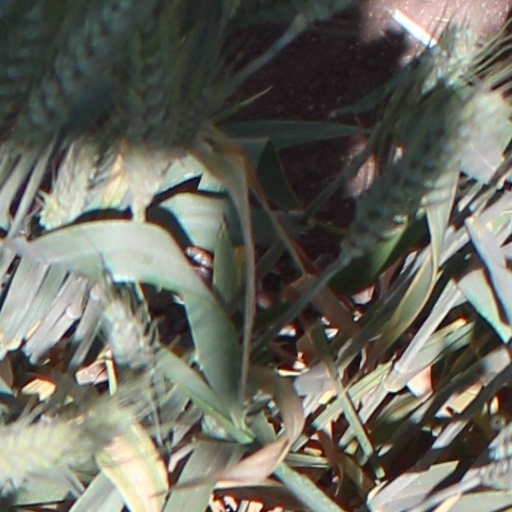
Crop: wheat